Wabanaki Confederacy

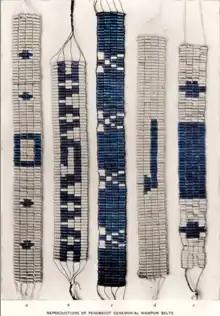
Colorized photo of 1915 reproductions of Wabanaki wampum belts that would have been used for political matters.

Probably influenced by diplomatic exchanges with Huron allies and Iroquois enemies (especially since the 1640s), the Wabanaki began using wampum belts in their diplomacy in the course of the 17th century, when envoys took such belts to send messages to allied tribes in the confederacy. Wampum belts called "gelusewa'ngan", meaning "speech", played an important role in maintaining Wabanaki political institutions. One of the last keepers of the "Wampum Record" and one of the last Wabanaki/Passamaquoddy delegates to go to Caughnawaga was Sepiel Selmo. Keepers of the wampum record were called "putuwosuwin" which involved a mix of oral history with understanding the context behind the placement of wampum on the belts.